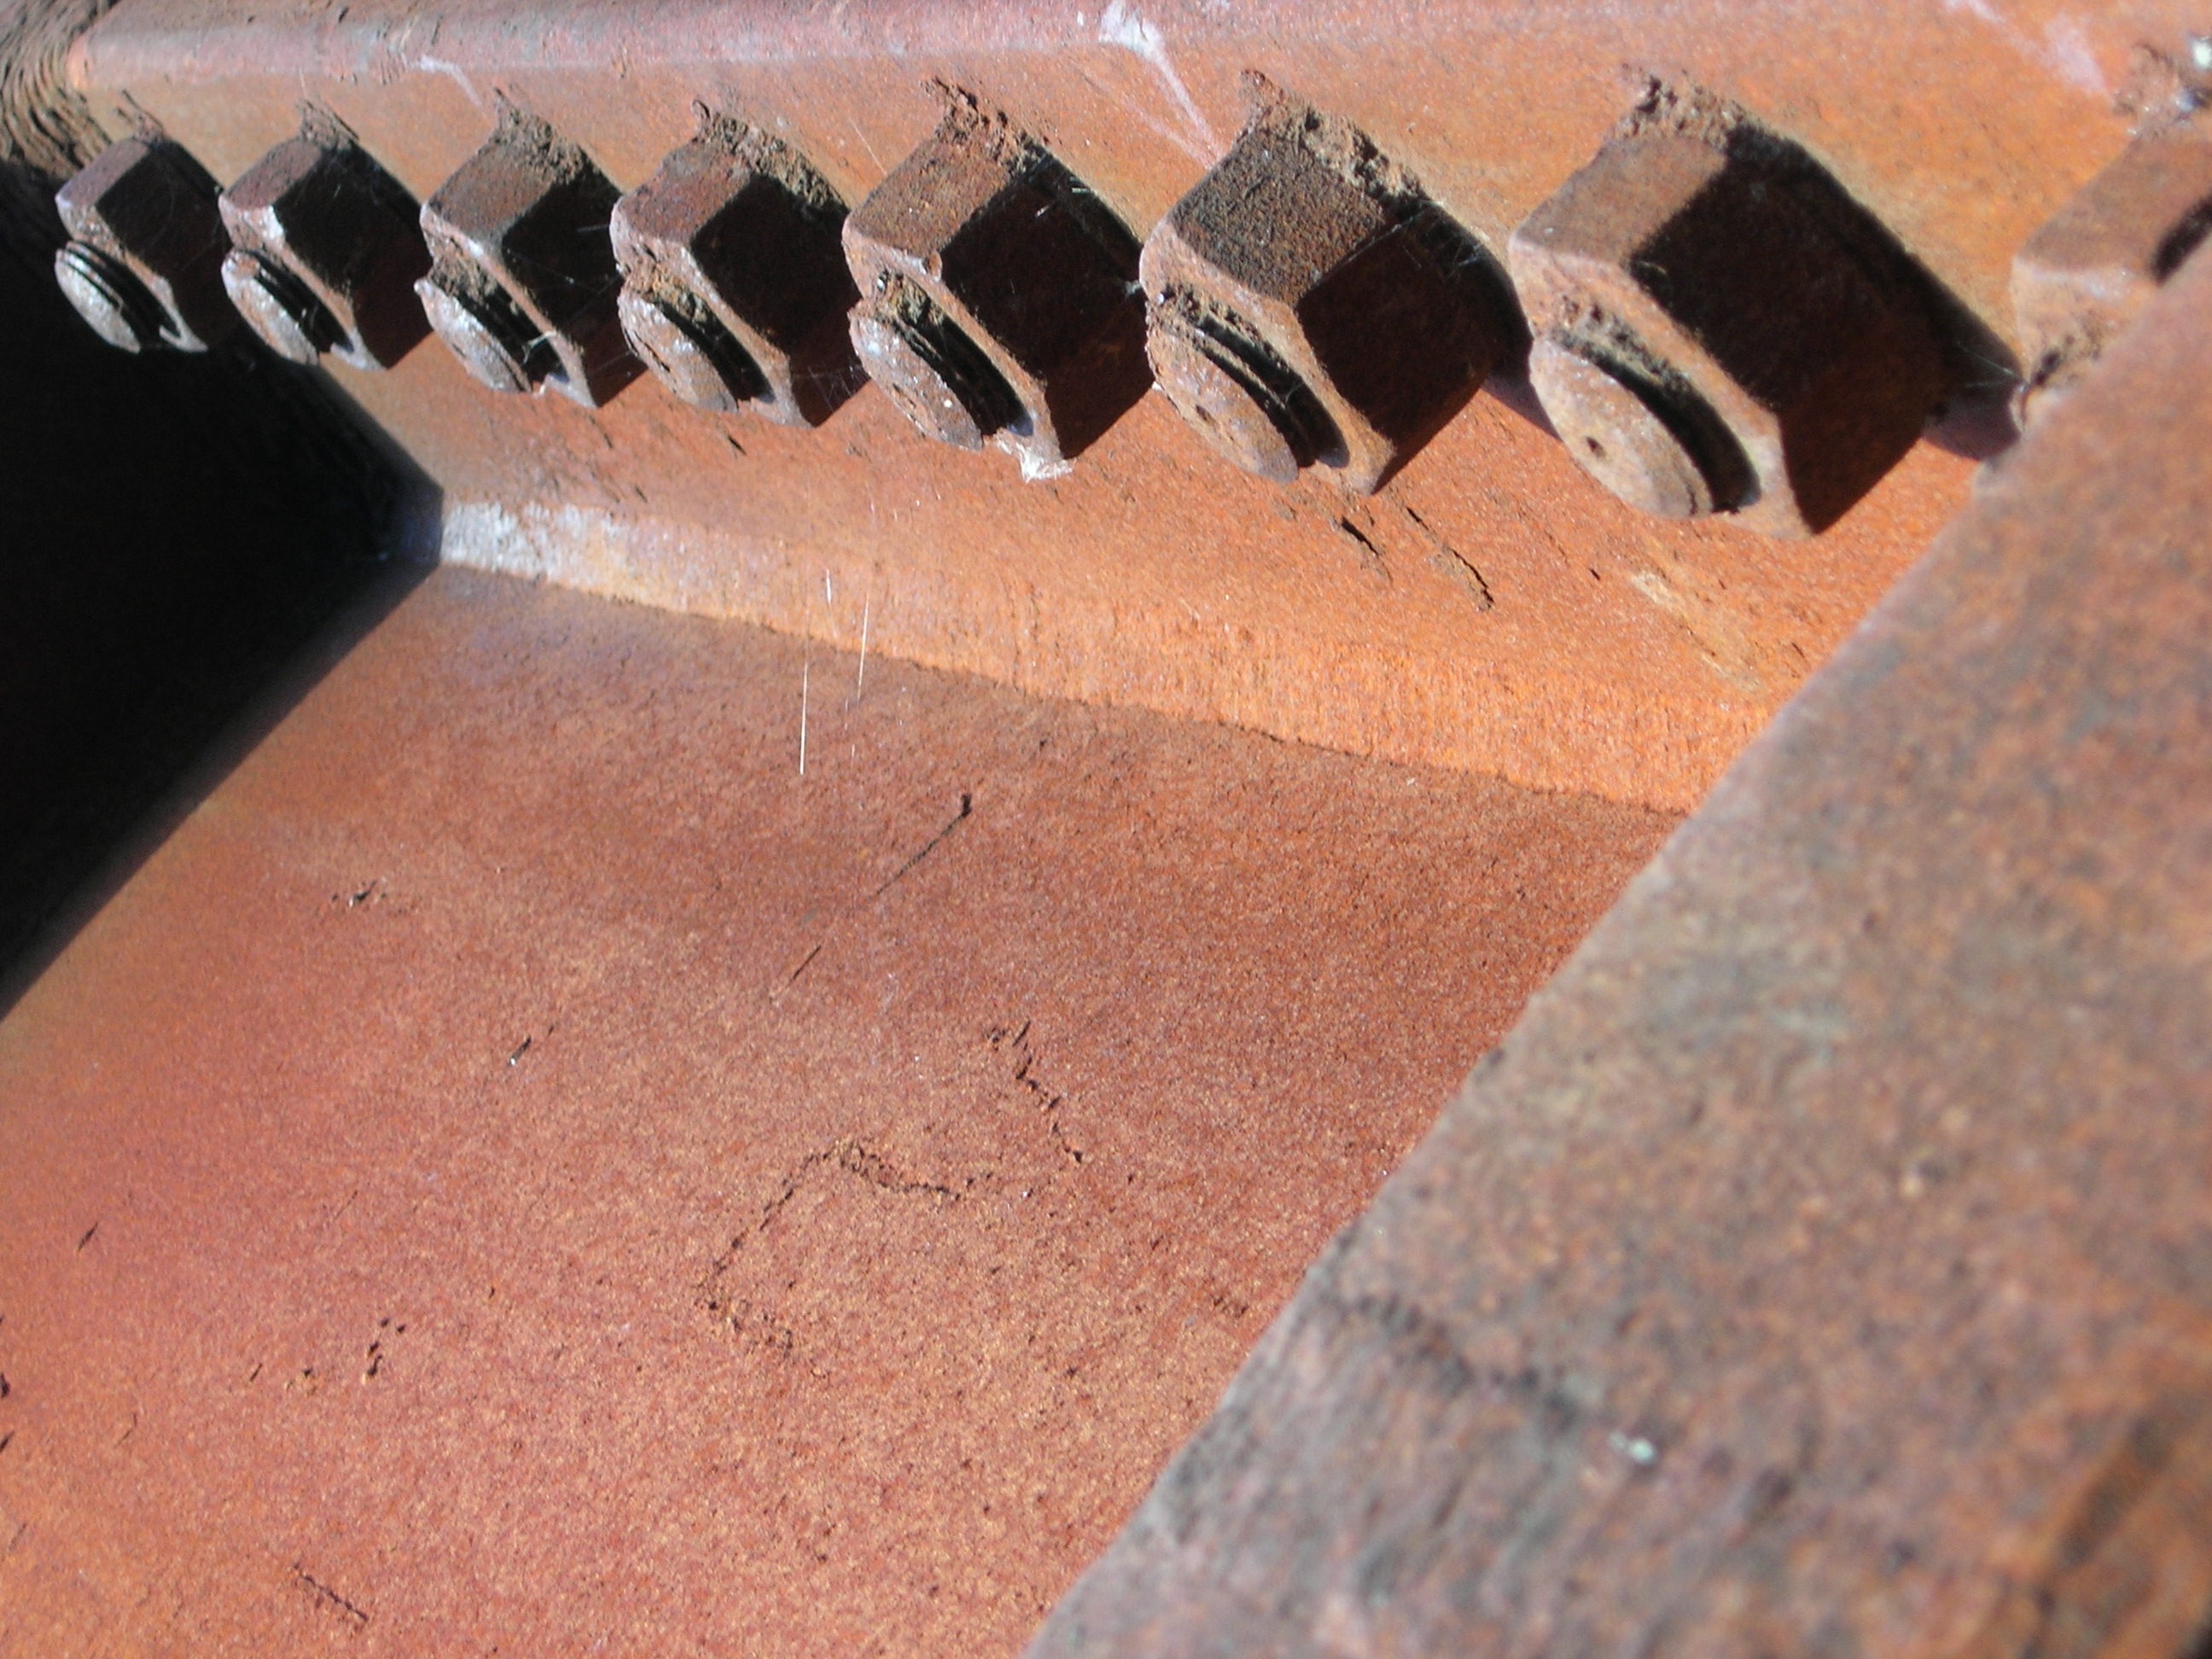
wood, texture, floor, rust, metal, soil, brick, material, stainless, wood stain